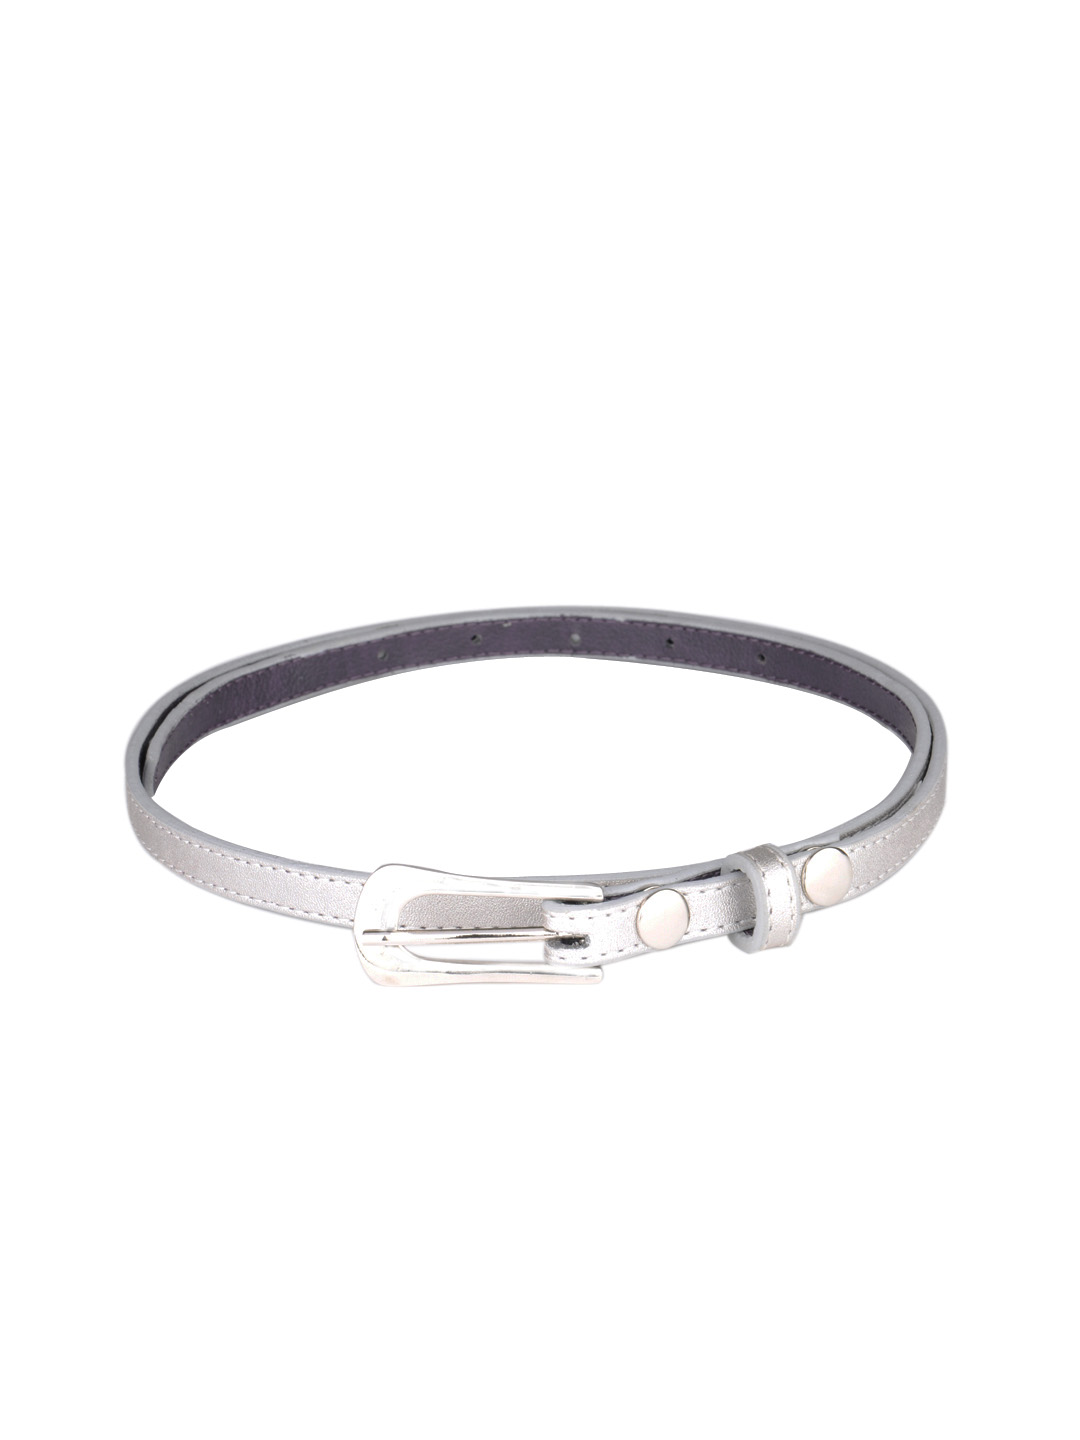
Baggit Women Chapati Bar Silver Belt
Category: Accessories / Belts / Belts
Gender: Women
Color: Silver
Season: Summer 2012
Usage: Casual